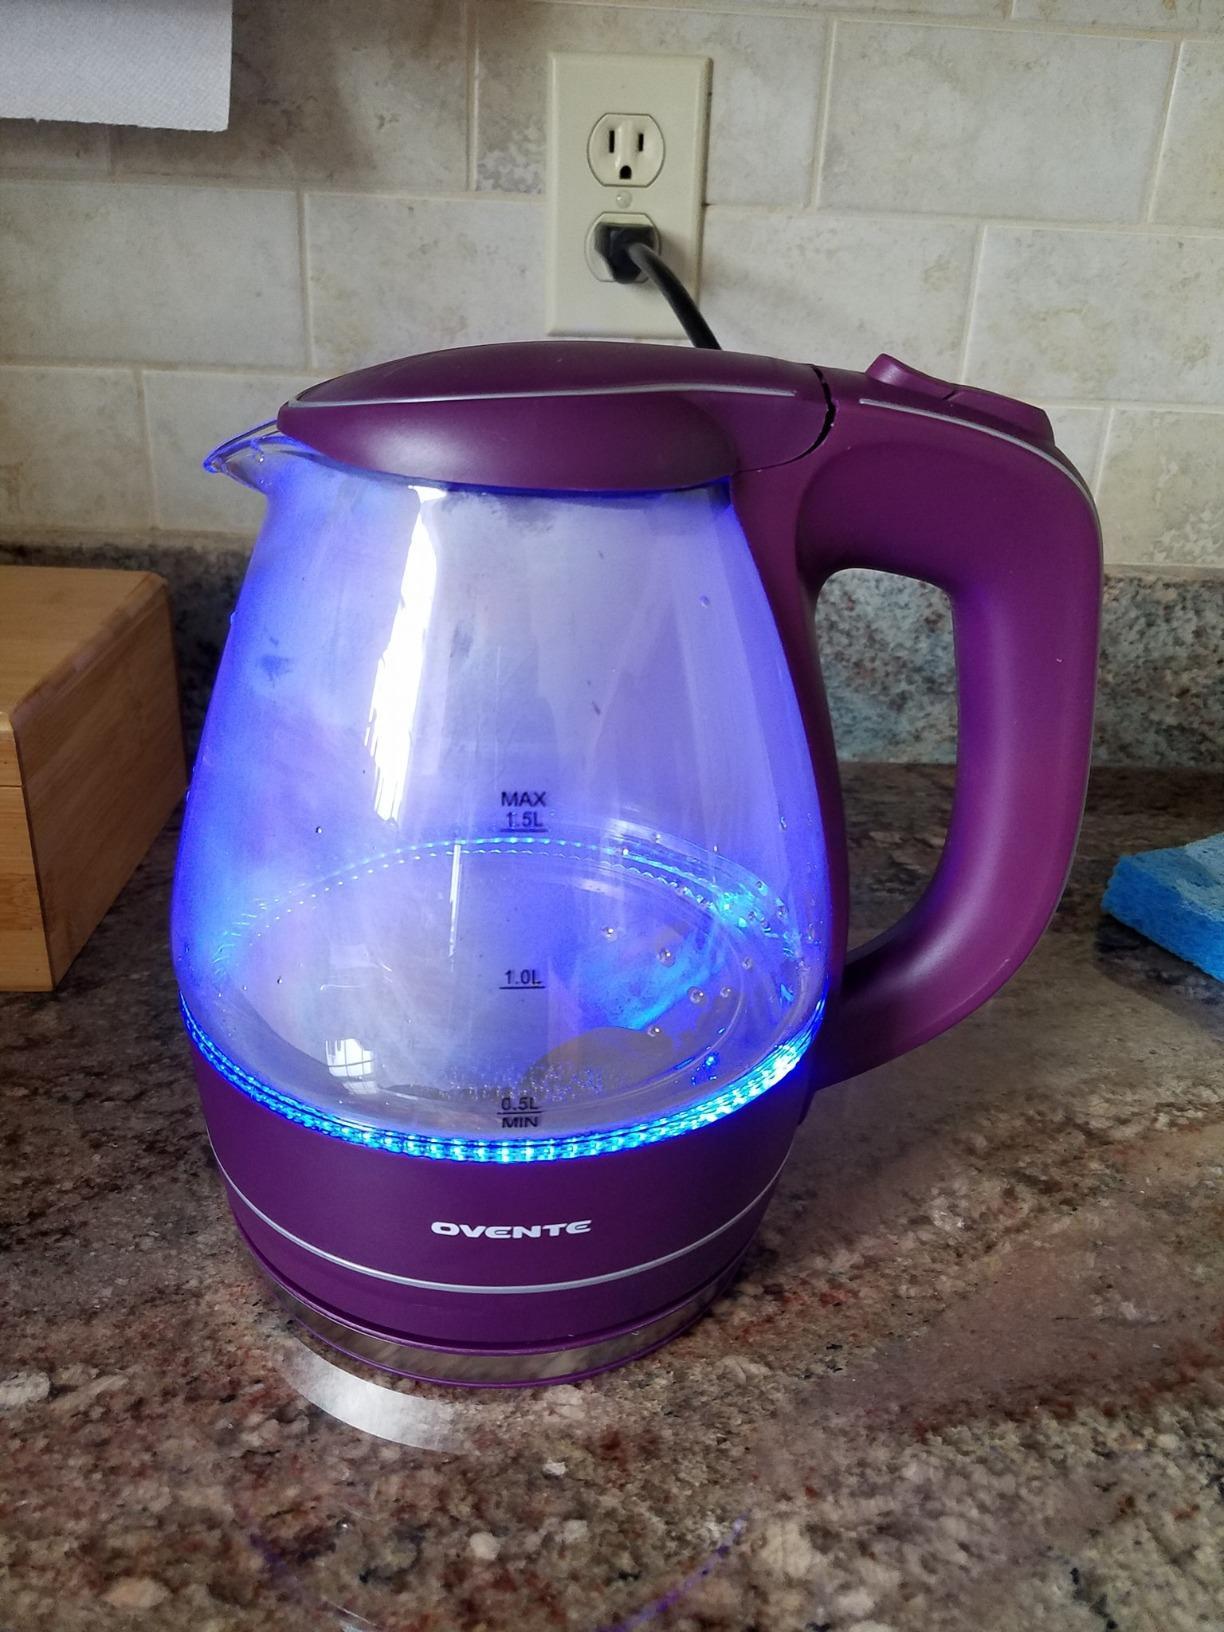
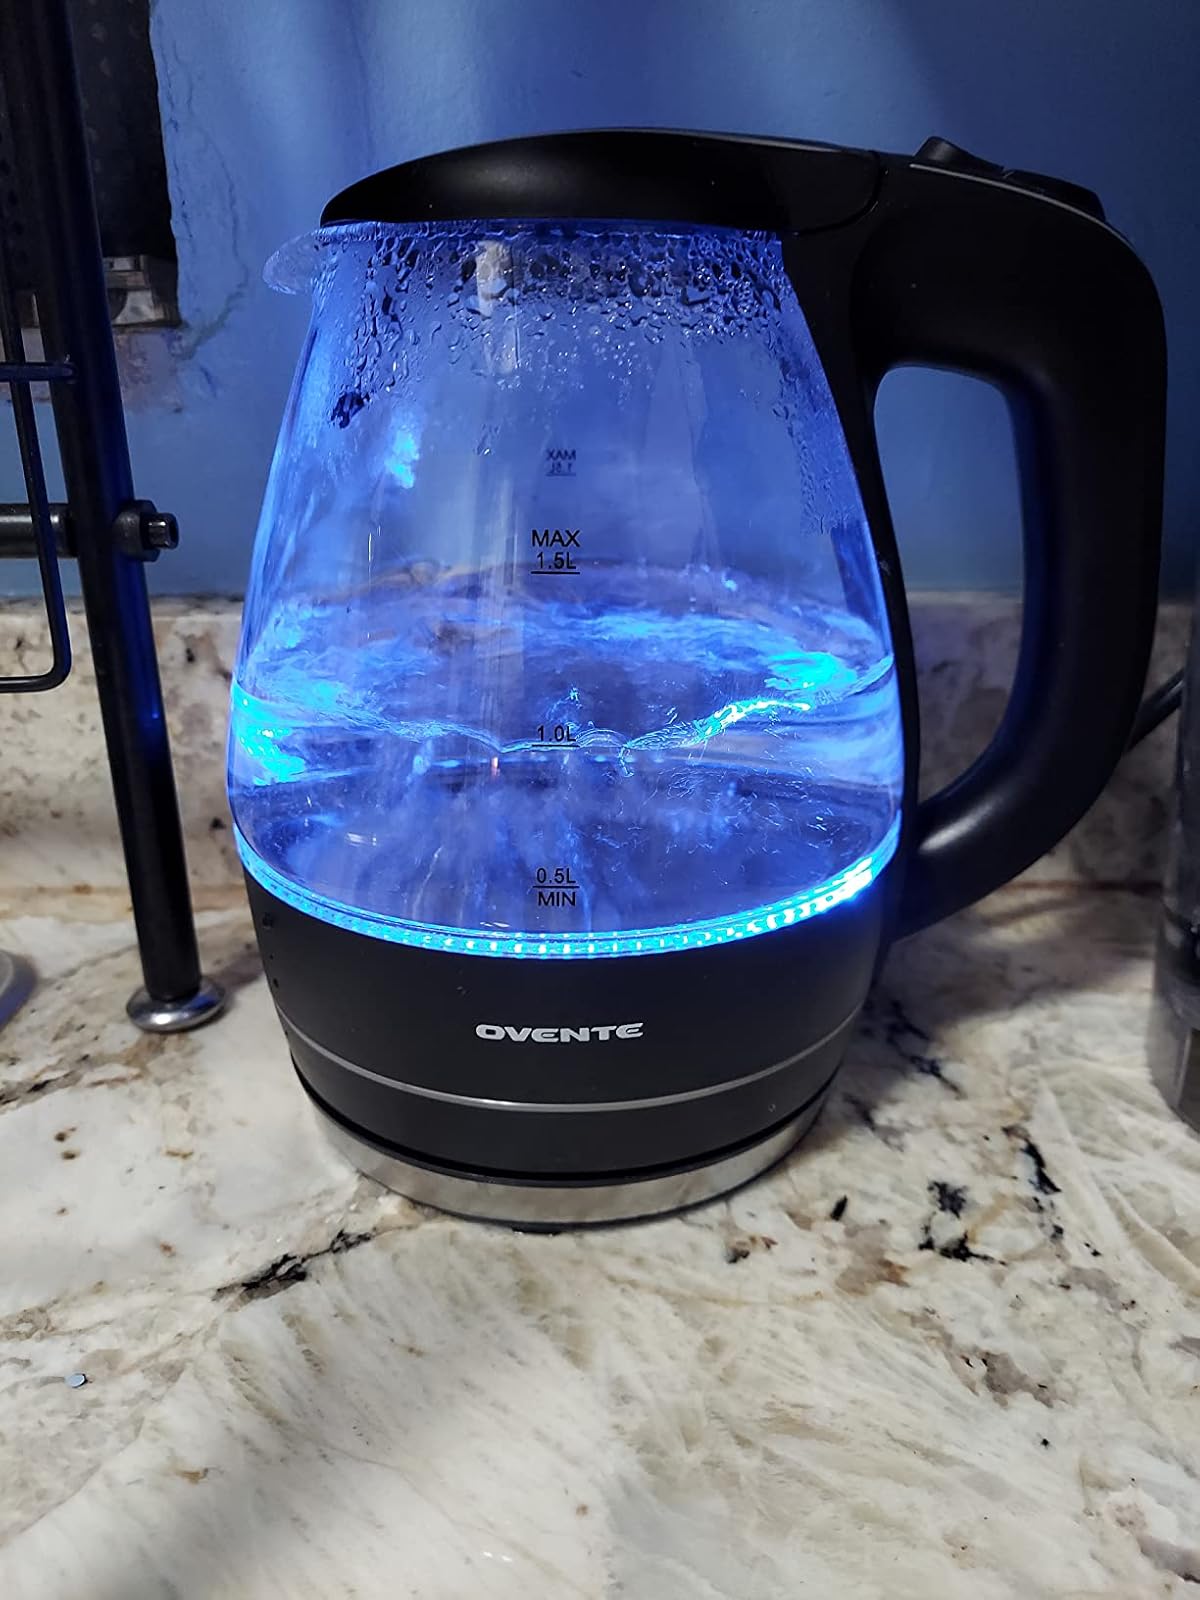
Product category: items_kettle
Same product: no